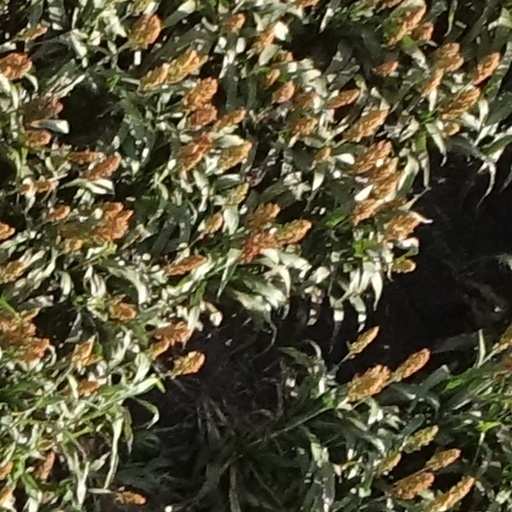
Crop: sorghum